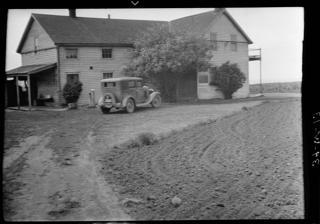
Building: Ferry House (Ebey's Landing)
Country: Unknown
Year built: 1860
Ferry House 1934 northeast view of Ferry House General information Architectural style Vernacular residence with Greek Revival elements Town or city Near Coupeville, Washington Country United States of America Coordinates 48°11′30″N 122°42′18″W / 48.191565°N 122.704875°W / 48.191565; -122.704875 Construction started 1859 Completed 1860 Technical details Size Approx. 2,800 sq ft (260 m 2 ) Design and construction Engineer Winfield Ebey (brother of Isaac N. Ebey Front view, Ferry House, 1934 One of the oldest residential buildings in Washington , the Ferry House was built in 1860 by Winfield Scott Ebey as an inn to provide financial stability for his brother's children, who were orphaned when Isacc Neff Ebey was assassinated by northern indigenous tribes (possibly Haida).  Once completed and opened for business, the building was named The Ebey Inn. The prime location across Admiralty Inlet from Port Townsend meant a steady flow of travelers and income for the three Ebey children.  With no other nearby accommodations, the Inn — which housed a post office, a tavern, and rooms for overnight guests — quickly became an important place for sailors and other travelers to rest before continuing their journeys to Coupeville , Whidbey Island , La Conner, Washington , and points further north. Travelers and locals could also purchase merchandise and groceries at the Inn, which served ferry traffic to and from Port Townsend until a new ferry dock was constructed near Fort Casey at the turn of the 20th century. The house stayed in the Ebey family for 57 years, until Isaac Ebey's grandson sold the old Inn in 1917. The old Inn is currently owned by the National Park Service.  The Ferry House became part of the 17,500-acre (71 km 2 ) Ebey's Landing National Historical Reserve created in 1978 to protect the rural working landscape and community on Central Whidbey Island.  It is one of more than 400 historic buildings in the NHR. Construction Ferry House, April 2010 Front of Ferry House, April 2010 Winfield Ebey used wood from his brother Isaac's cabins — abandoned after his murder — to construct the Inn.  Though they no longer exist, the cabins originally stood on the opposite side of the ravine that runs behind the Ferry House.  The structure is a 1 + 1 ⁄ 2 -story vernacular residence with Greek Revival elements, clapboard siding , a wood-shingled gable roof, and a gable-roofed dormer on the north facade. Like most pioneer homes, the house started out small and additions were made as they were needed.  It was constructed with salvaged 1-by-12 fir planks that extend from the bottom of the first floor to the top of the second. The two floors are held up with two-by-fours attached to the exterior walls.  Several of the interior walls show weathering, proving they were exterior walls at some point. In 1917, a lightning strike ripped the siding off the west wall, busted out two windows, and destroyed one of the two original interior chimneys. The chimney was replaced with an exterior one, but today that chimney is now gone.  The Inn also had an upper veranda which lasted for several decades before either being blown off, rotting away, or dismantled, it's unsure which. You can still see where the second story door to the veranda was located just above the front door, though today that door is a window. Modern utilities — like indoor plumbing and electricity — have never been added to the Ferry House. Modern day Today, the house is under the protection of the United States Government.  It stands as a time capsule that provides a unique glimpse into Washington's early Territorial history.  While the house remains locked year round, the grounds are open to pedestrians. Wallpaper on several interior walls of the Ferry House, as well as the front door, was added by a film crew in 1998 for the scenes in the 1999 movie Snow Falling On Cedars . A framework of two-by-sixes has been constructed in the living room, parlor, and first floor bedroom to prevent the second floor from collapsing. In 2010, the Ferry House was one of 25 finalists competing for a share of one million dollars in funding for restoration and preservation provided by American Express in partnership with the National Trust for Historic Preservation . On Sunday, May 2, 2010, the National Park Service unlocked the doors of the old Inn for an open house as part of the Seattle-Puget Sound Partners in Preservation Initiative.  While the public could only tour the first floor, it was the first time in many years the house had visitors inside. See also USS Massachusetts, Battle of Port Gamble Washington Territory References